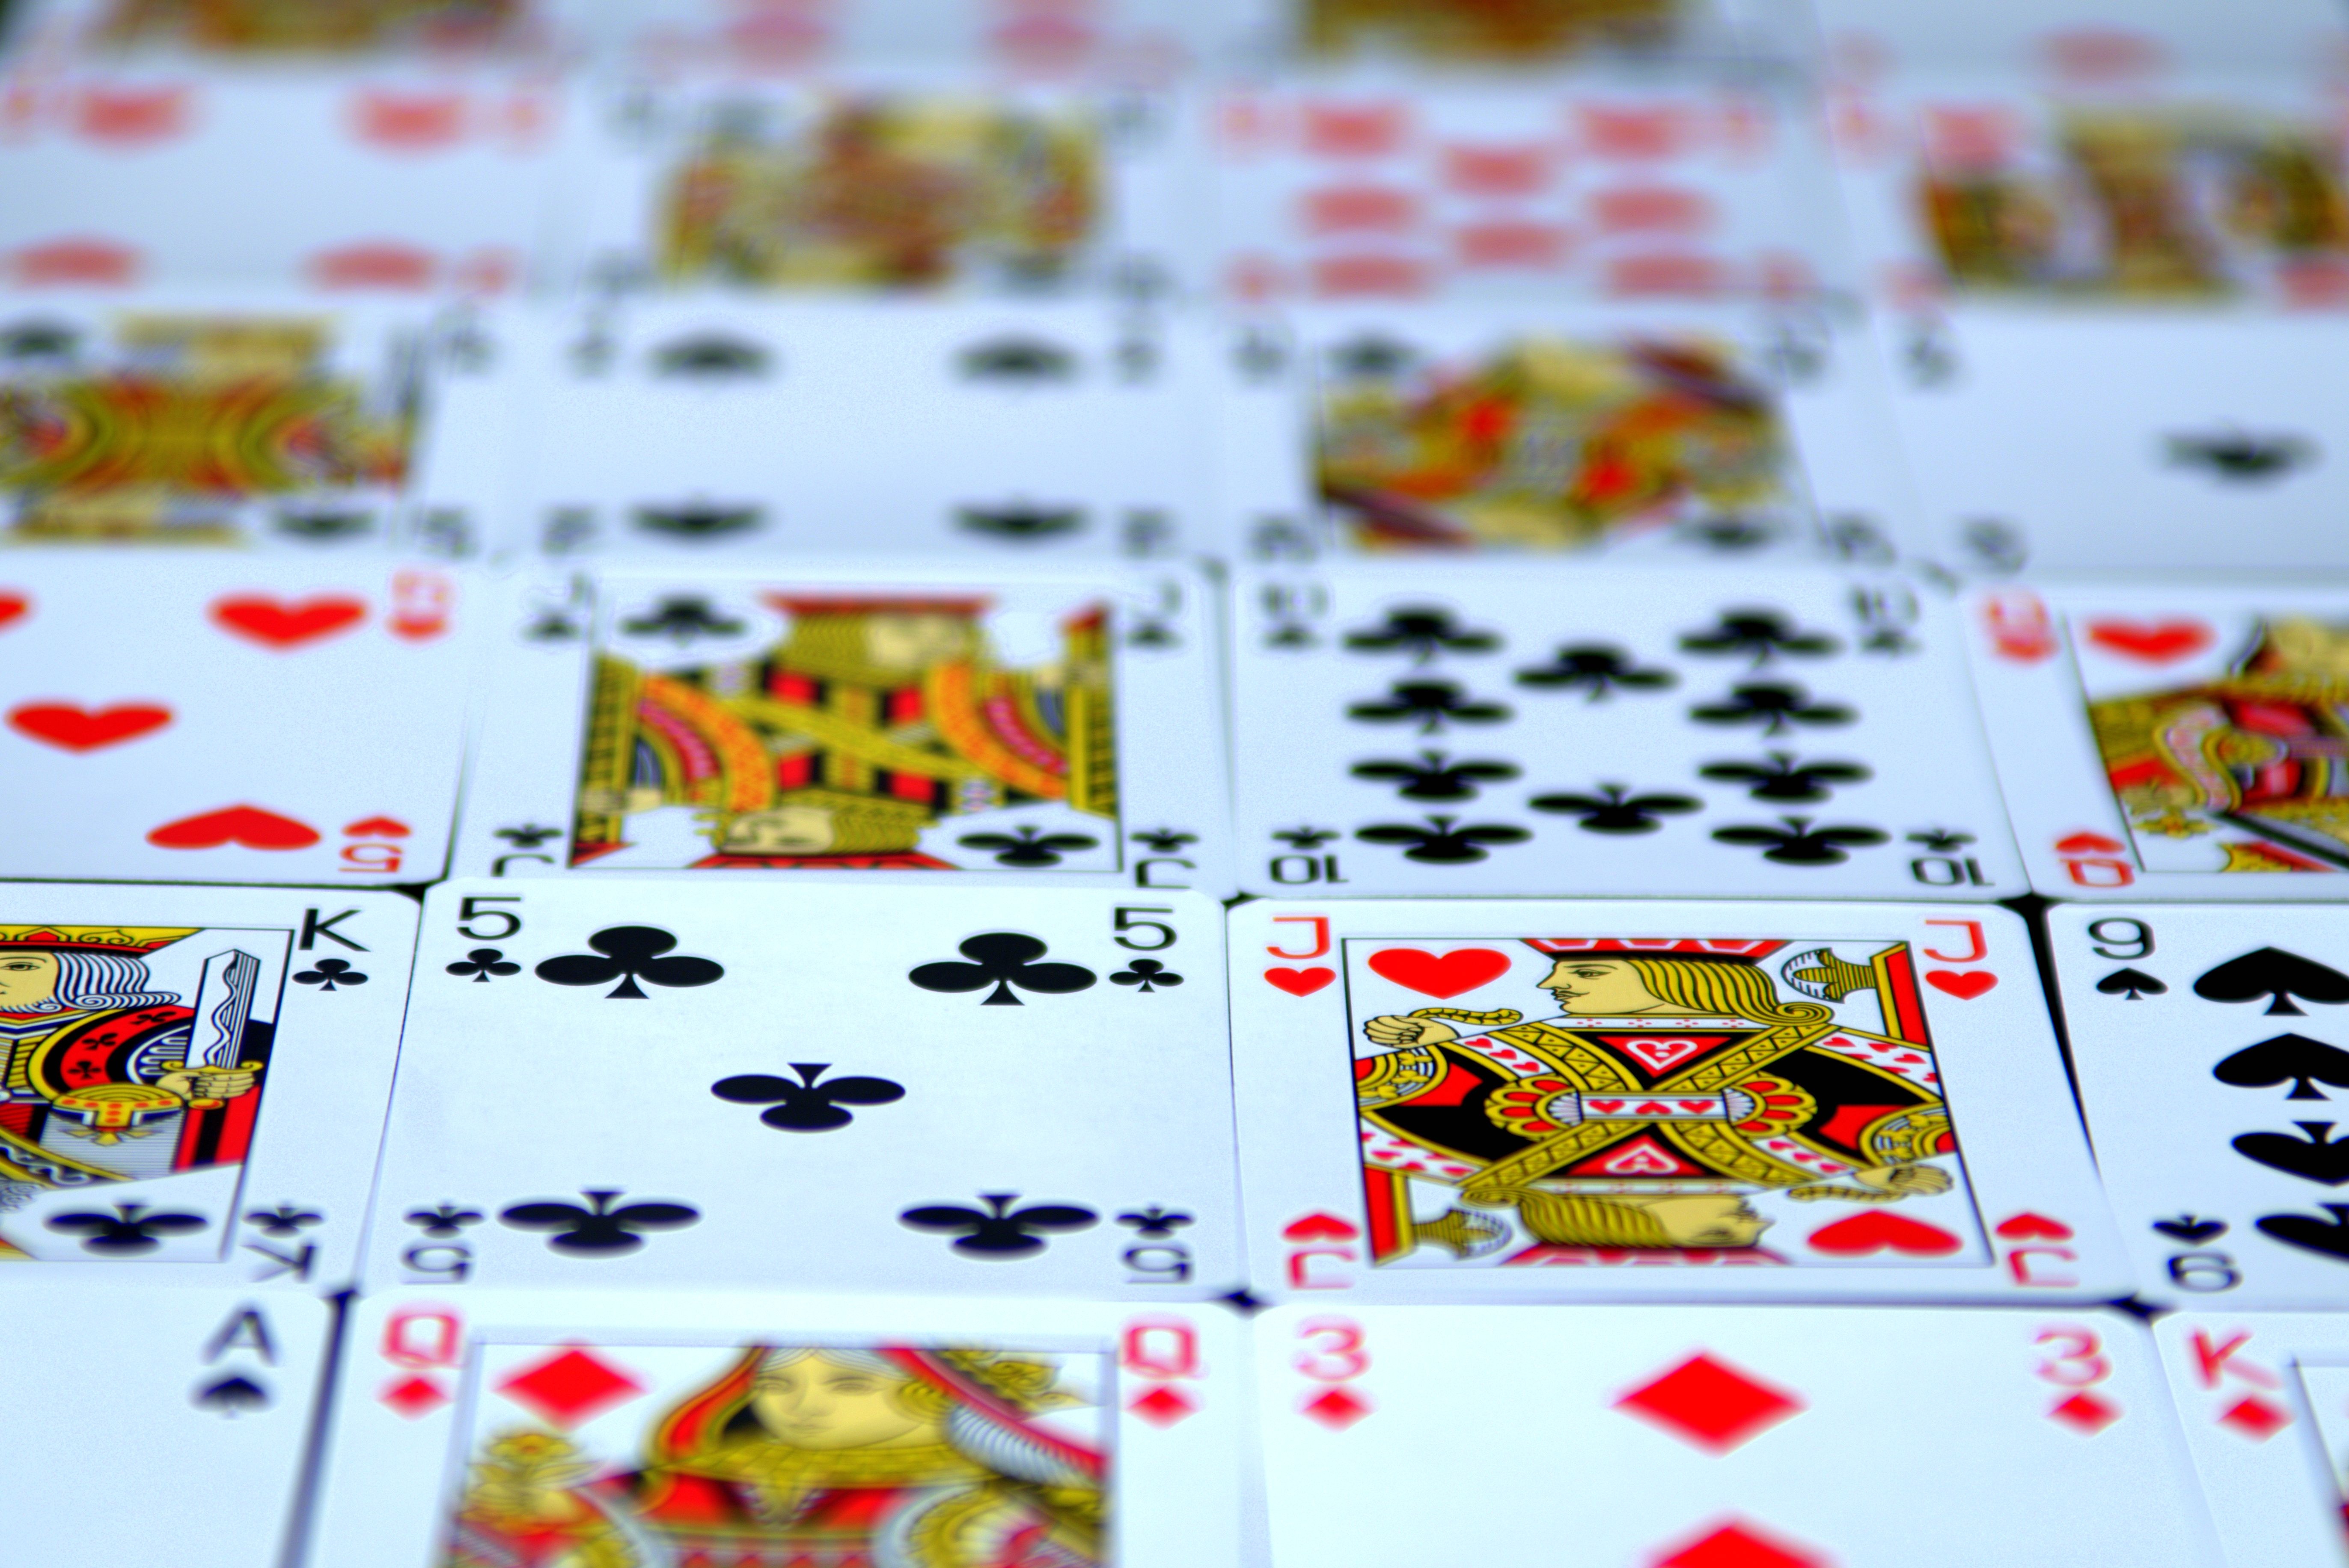
sport, bridge, game, peak, ace, card, art, happiness, games, waist, gaming, poker